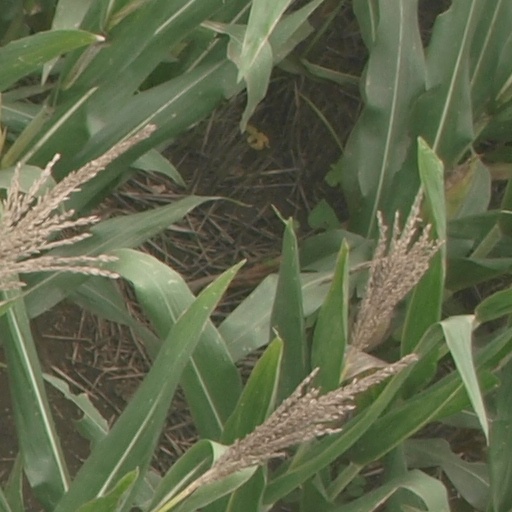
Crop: maize; corn